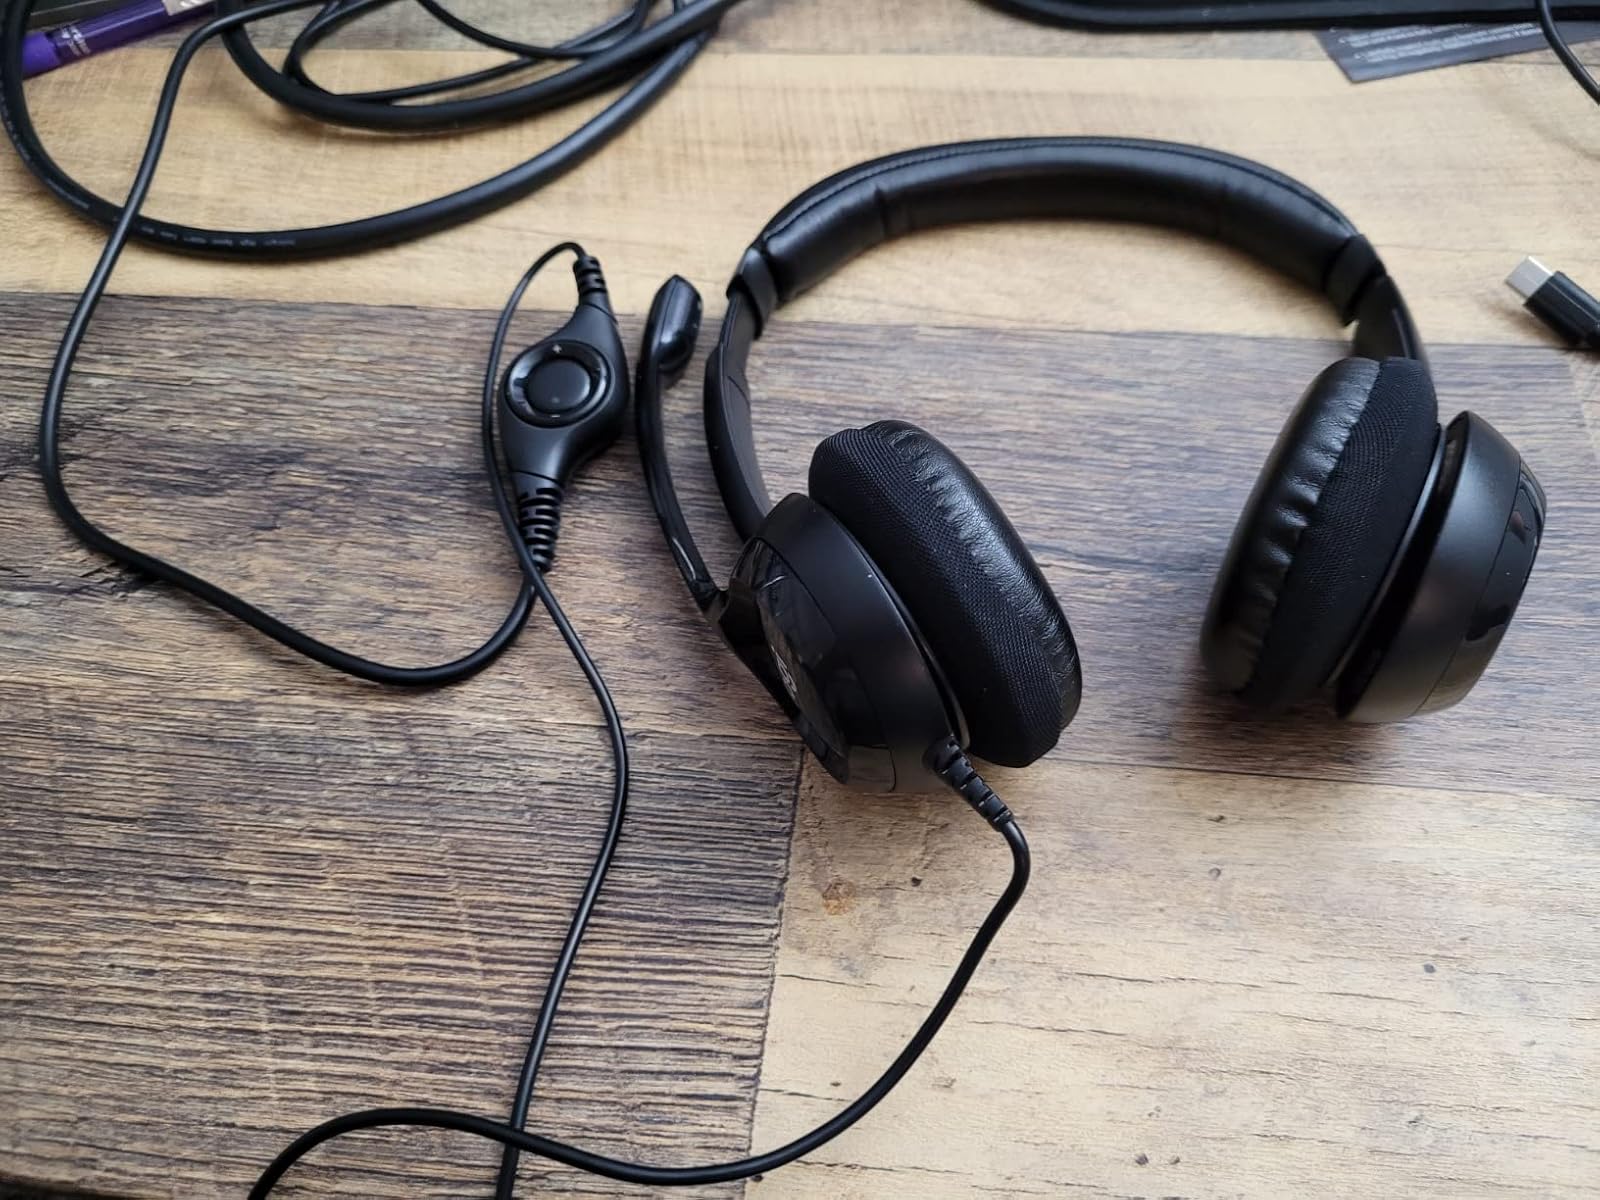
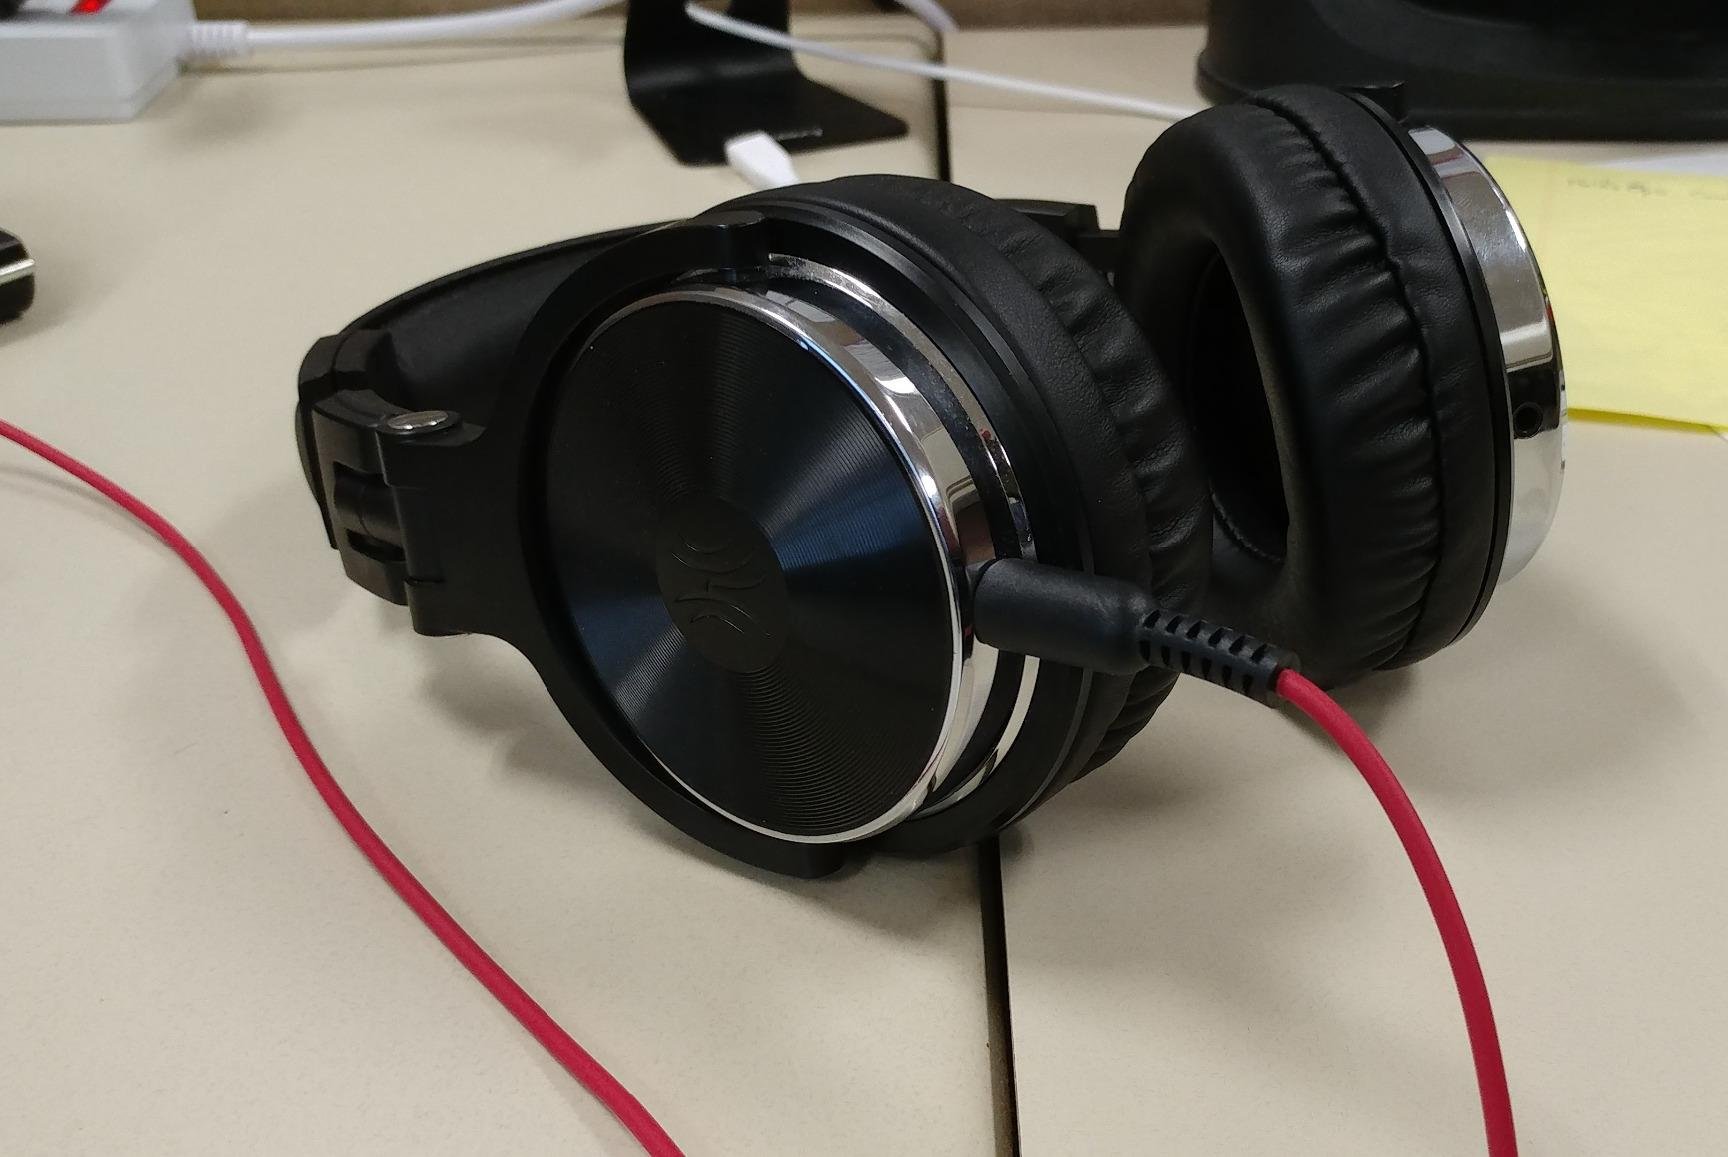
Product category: headphones
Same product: no